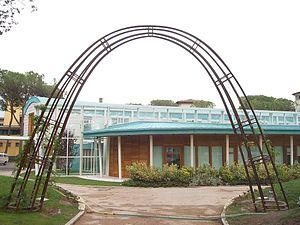
Robert Clarke Morris, né le 9 février 1931 à Kansas City et mort le 28 novembre 2018 à Kingston dans l'État de New York, est un artiste, plasticien et écrivain américain. Depuis 1957, date de sa première exposition, il crée indistinctement peintures, chorégraphies, sculptures, installations ou films.